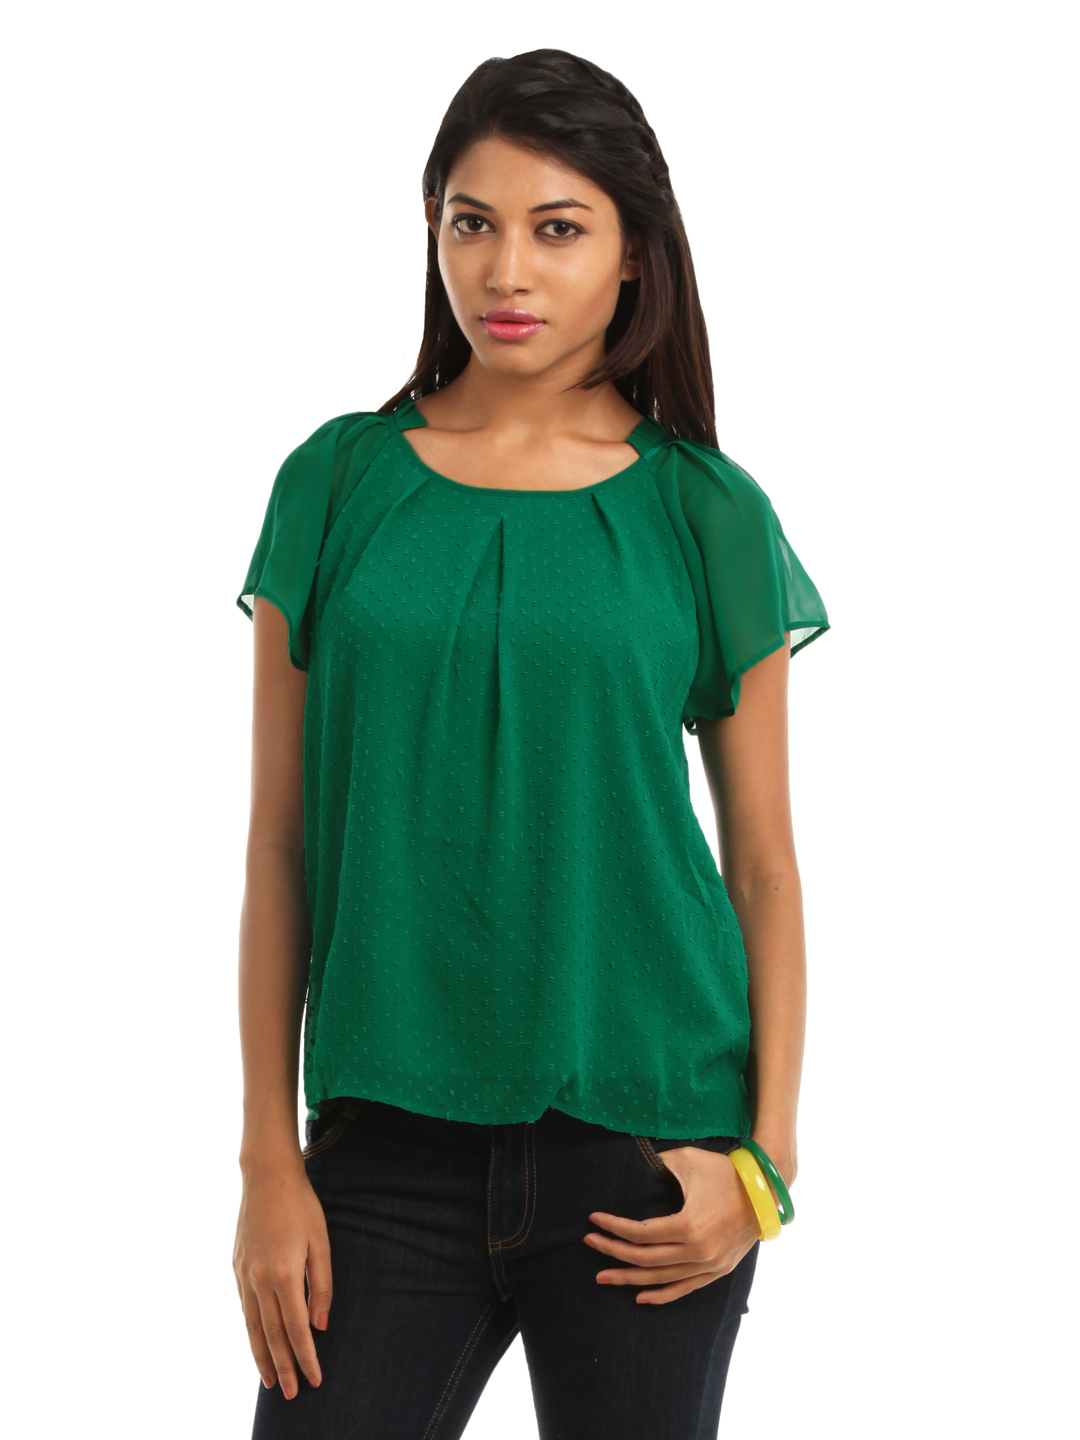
Vero Moda Women Green Top
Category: Apparel / Topwear / Tops
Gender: Women
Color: Green
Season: Summer 2012
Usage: Casual